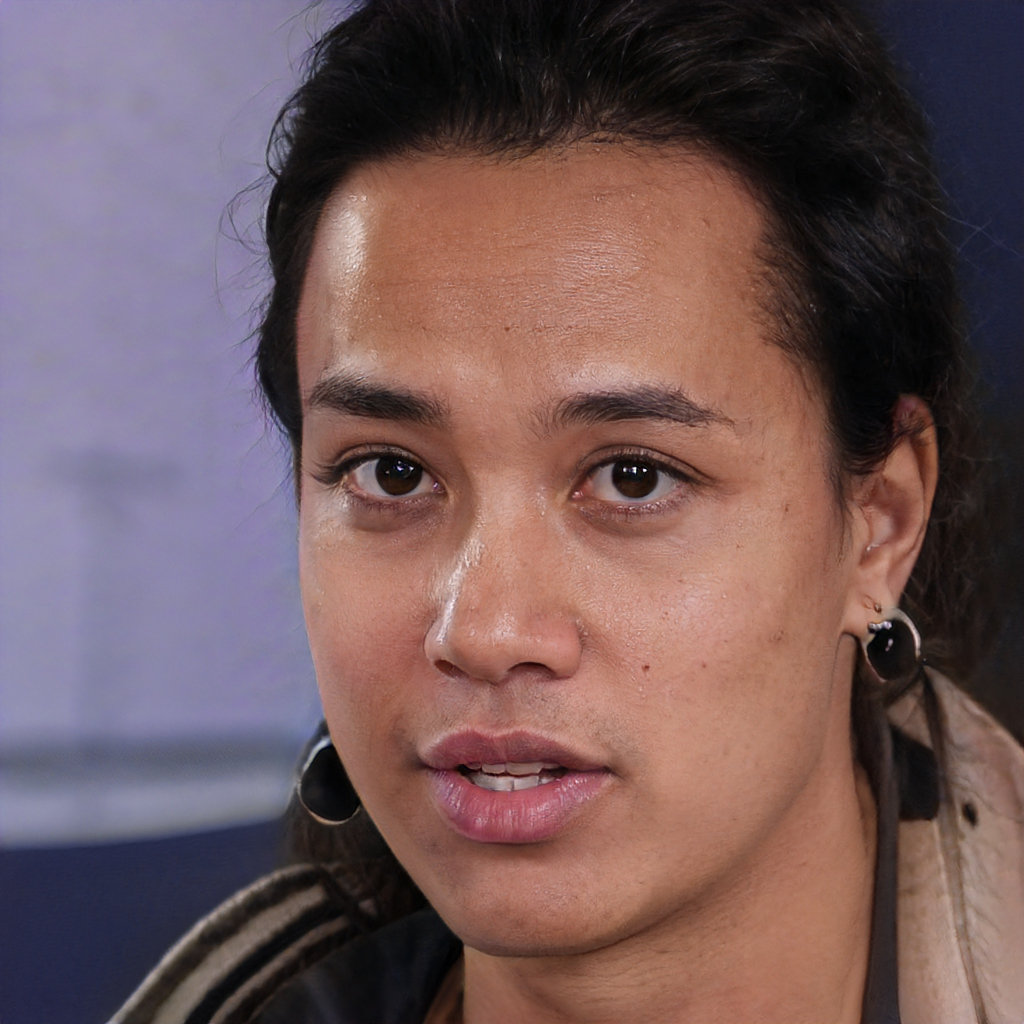
Label: Colored